Battle of Marmiton River

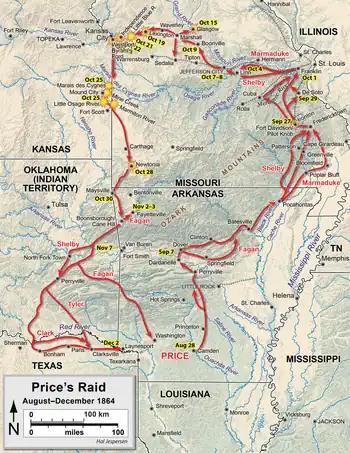
Map of Price's Raid

After crossing into western Missouri on the afternoon of the 25th, Price's wagon train became stalled at the crossing of the Marmaton River, much as it had at the Mine Creek crossing. Price formed a line to protect his wagon train from the Union soldiers. The front of the line consisted of militia officer M. Jeff Thompson's brigade of Shelby's division, some of the remains of Major General James F. Fagan and Marmaduke's (commanded by Brigadier General John B. Clark Jr. after Marmaduke's capture) divisions, which had been shattered at Mine Creek, and a portion of Colonel Charles H. Tyler's brigade. Some of the men in Tyler's brigade were unarmed. The rest of Fagan and Clark's divisions and Tyler's brigade were aligned in a second line. Colonel Sidney D. Jackman's brigade was held in reserve. While Price's men were estimated to number around 8,000, many of these men were either too demoralized or fatigued to fight, or were unarmed. Estimates of how many Confederates were in true fighting condition range from 1,000 to 4,000.